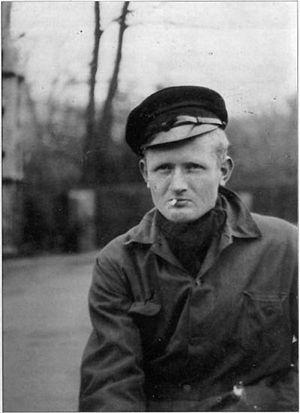
Bent Faurschou-Hviid, né le 7 janvier 1921 à Asserbo et mort le 18 octobre 1944 à Gentofte à l'âge de 23 ans, est un membre du groupe Holger Danske de la Résistance danoise pendant la Seconde Guerre mondiale.
La Résistance danoise désigne la résistance mis en place lors de la Seconde Guerre mondiale au Danemark.